Iulia Dumanska

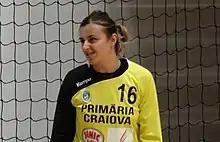
Dumanska in 2016

Iulia Dumanska (born 15 August 1996) is a Romanian professional handballer who plays as a goalkeeper for CS Gloria 2018 Bistrița-Năsăud and the Romanian national team.